2021 Pacific League Climax Series

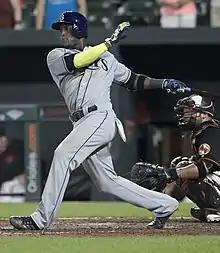
Adeiny Hechavarria hit a game-tying home run in Game 1

Rōki Sasaki was the starting pitcher for the Chiba Lotte Marines in Game 1 of the First Stage. At age 20, Sasaki became the second-youngest player to start a Climax Series game in his postseason debut. He held the Tohoku Rakuten Golden Eagles to one unearned run during his six innings, allowing only four hits and walking two. The unearned run, however, resulted from a throwing error Sasaki made in the second inning, allowing Hiroaki Shimauchi to score from second base. Takahiro Norimoto's start for the Eagles only lasted four innings. Lotte loaded the bases in the third, after Takashi Ogino singled, Leonys Martín drew a walk, and Shogo Nakamura reached first on a ball hit to Norimoto. The Marines took the lead on a 2-run single by Brandon Laird, with Hisanori Yasuda's sacrifice fly making the score 3–1.